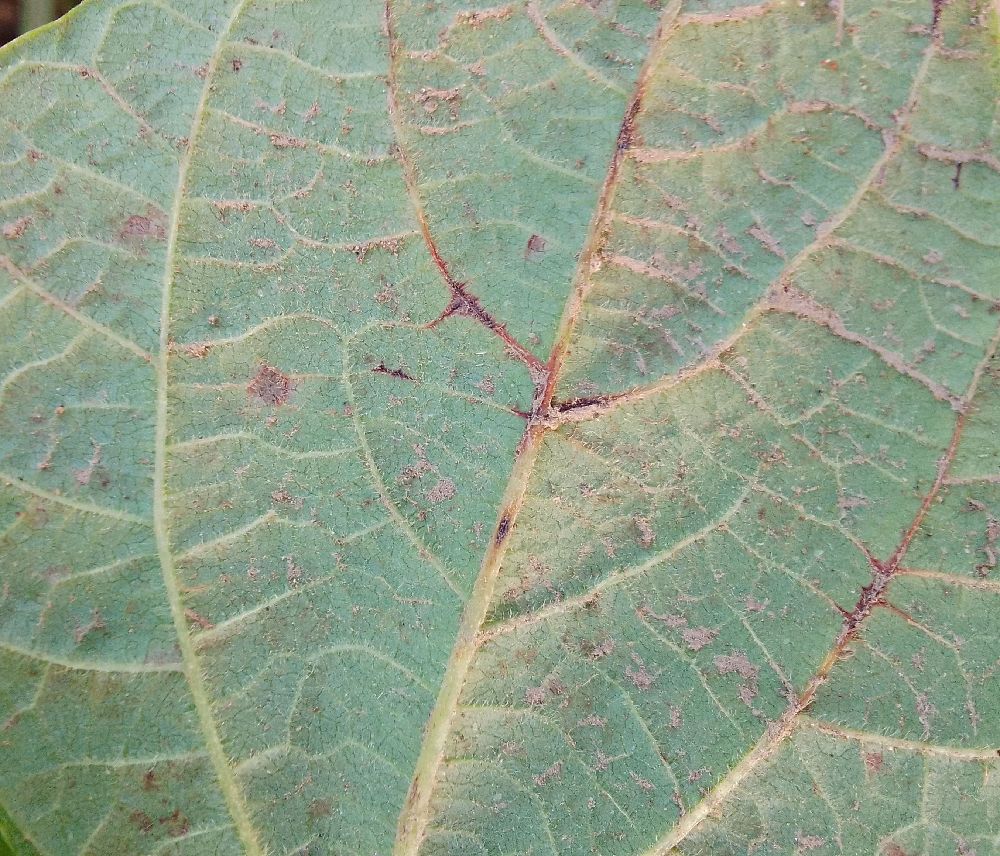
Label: anthracnose